Mauricio Magdaleno

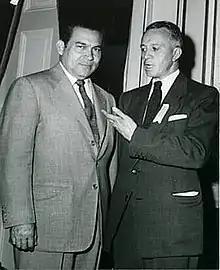
Magdaleno (right) and Fulgencio Batista in 1956

Mauricio Magdaleno Cardona (13 May 1906 – 30 June 1986), better known as Mauricio Magdaleno, was a Mexican writer, journalist, politician, screenwriter and occasional director of the Golden Age of Mexican cinema.